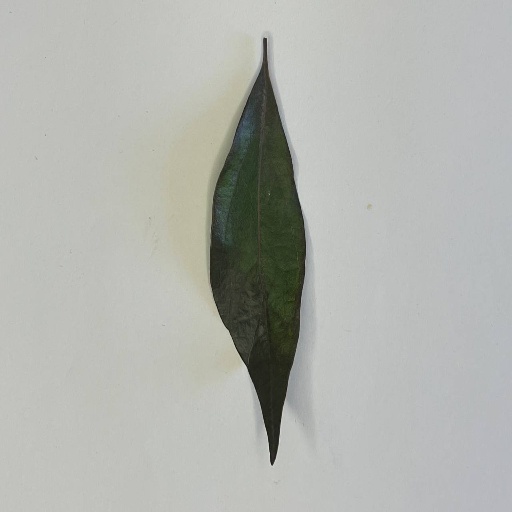
Species: Camphor
Leaf condition: Bacterial Spot